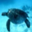
Label: turtle